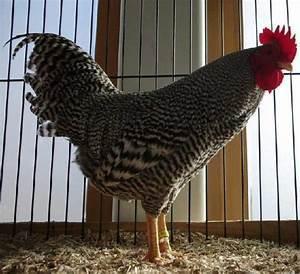
chicken